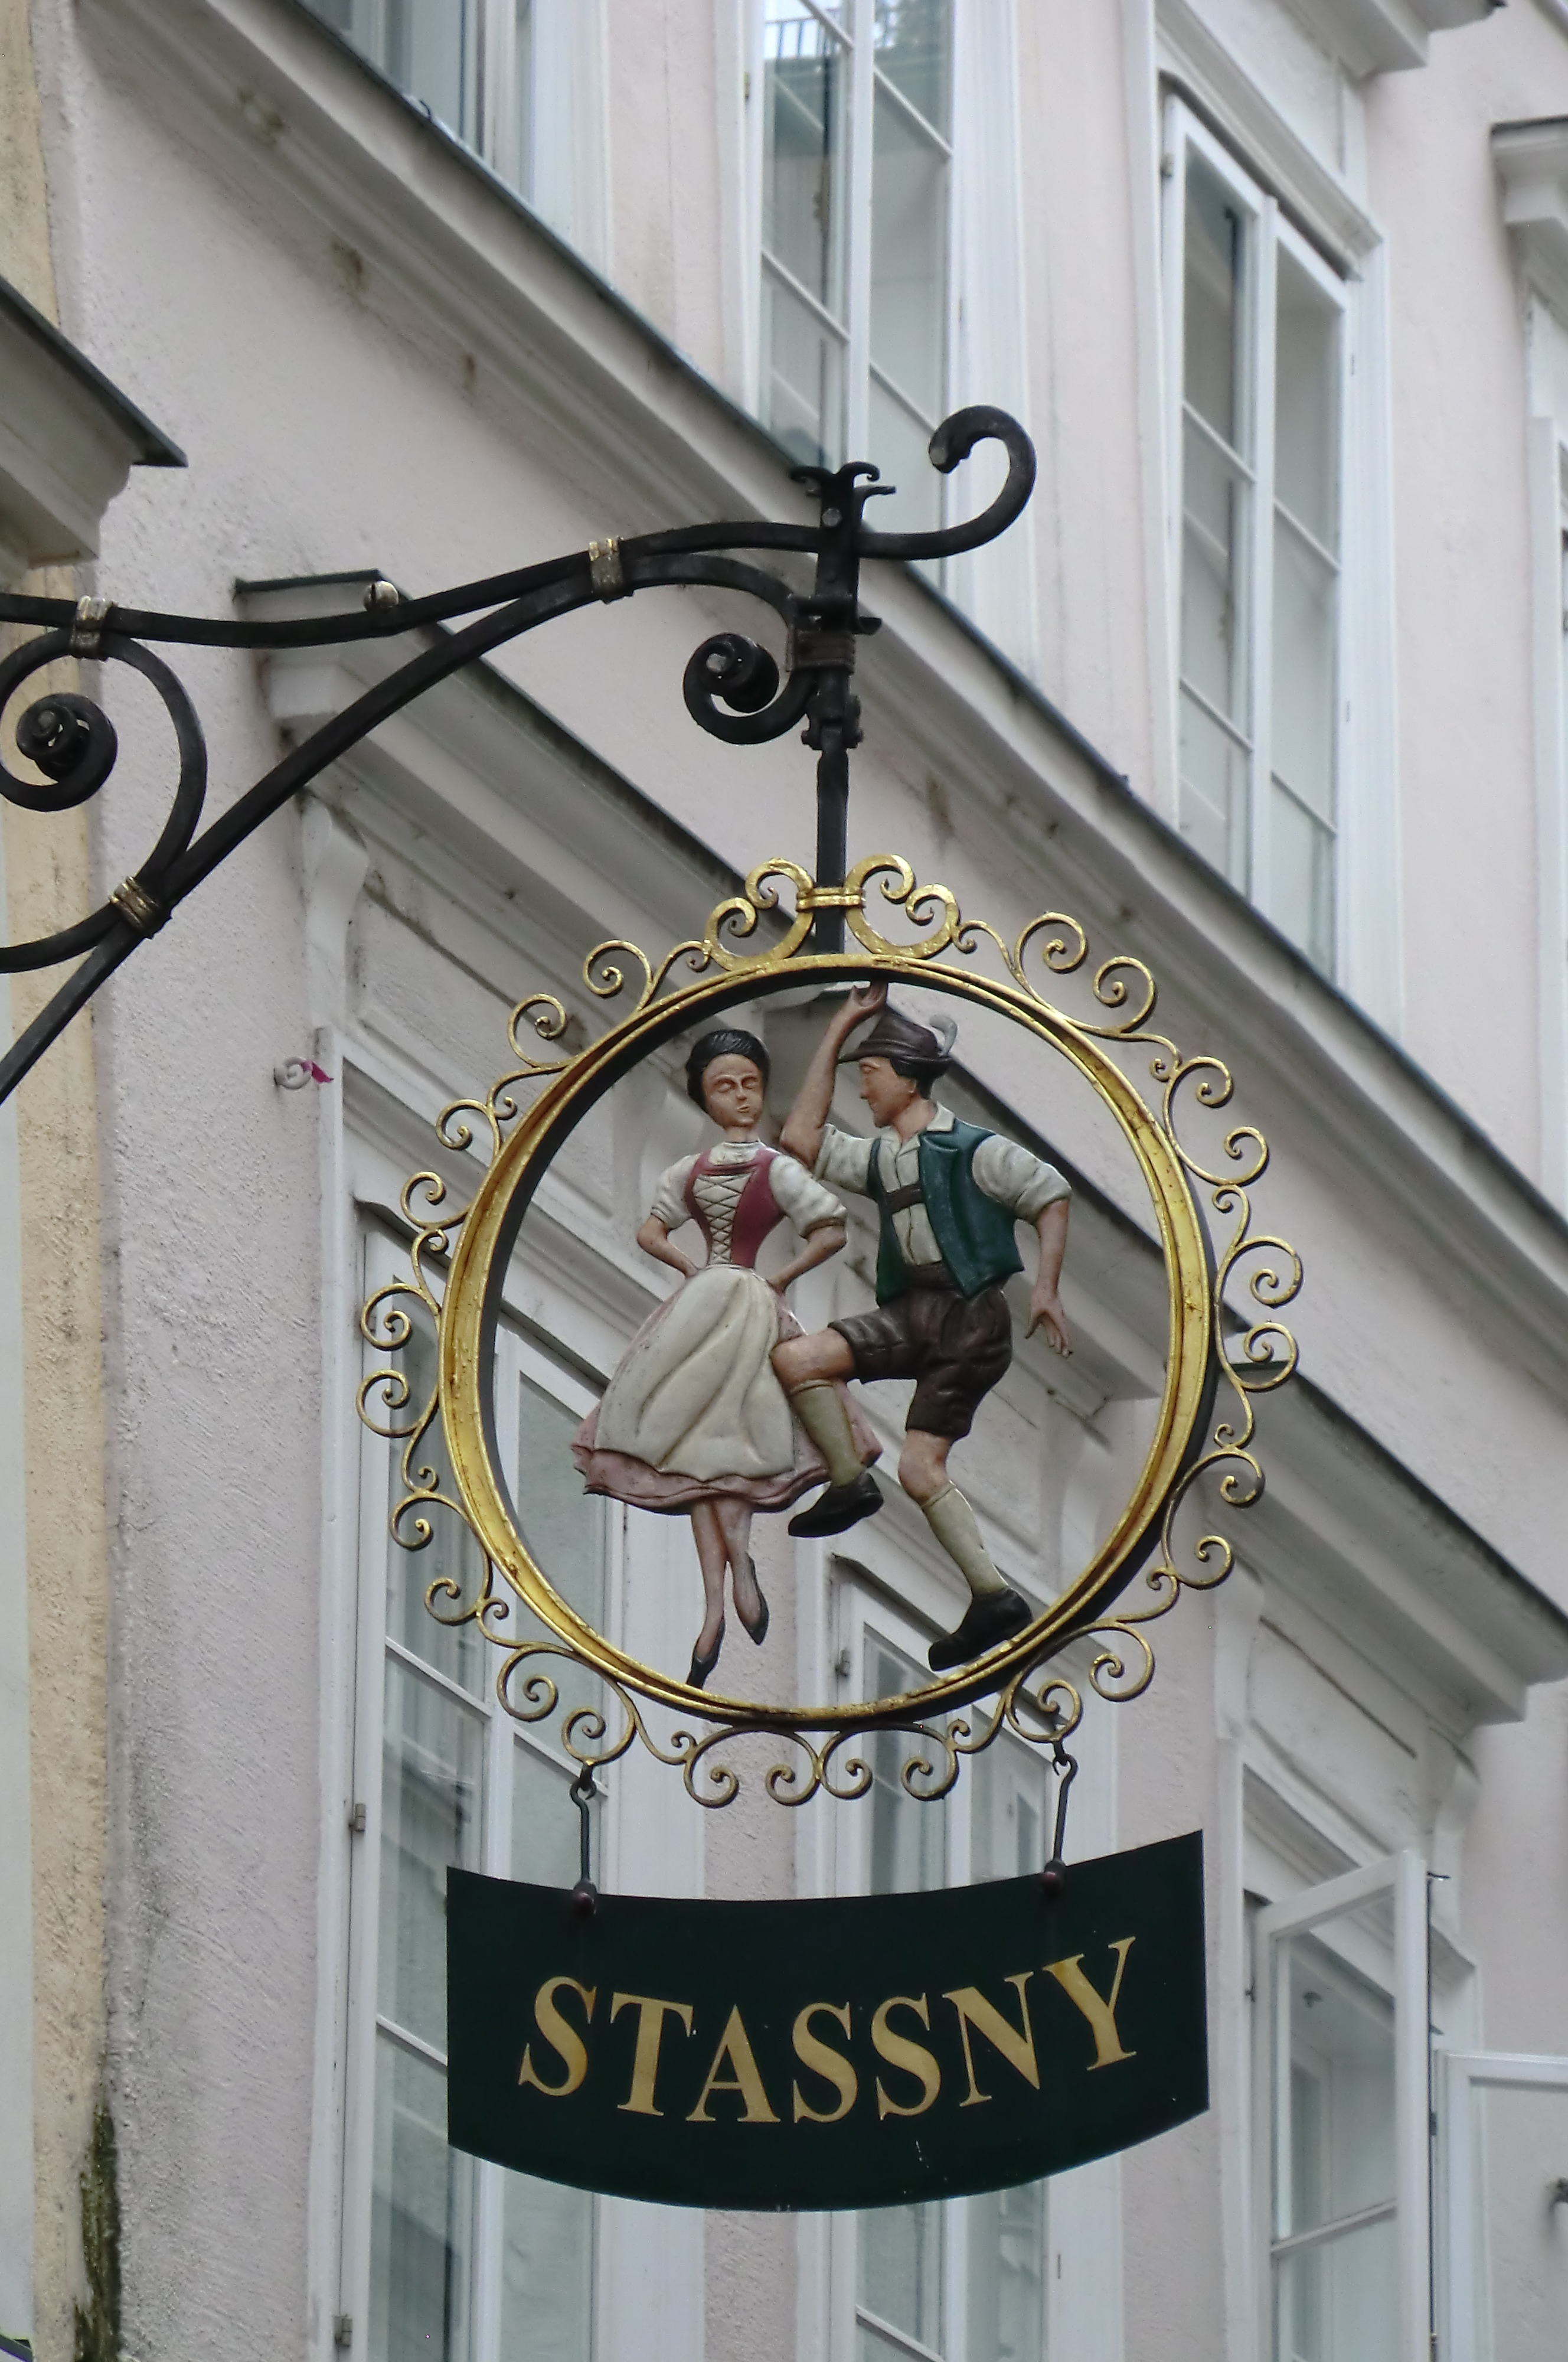
signboard, salzburg, iron, building, window, facade, clock